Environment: lab
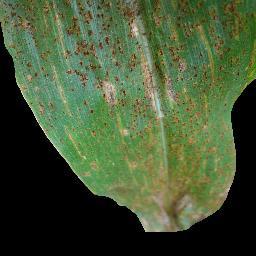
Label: common_rust